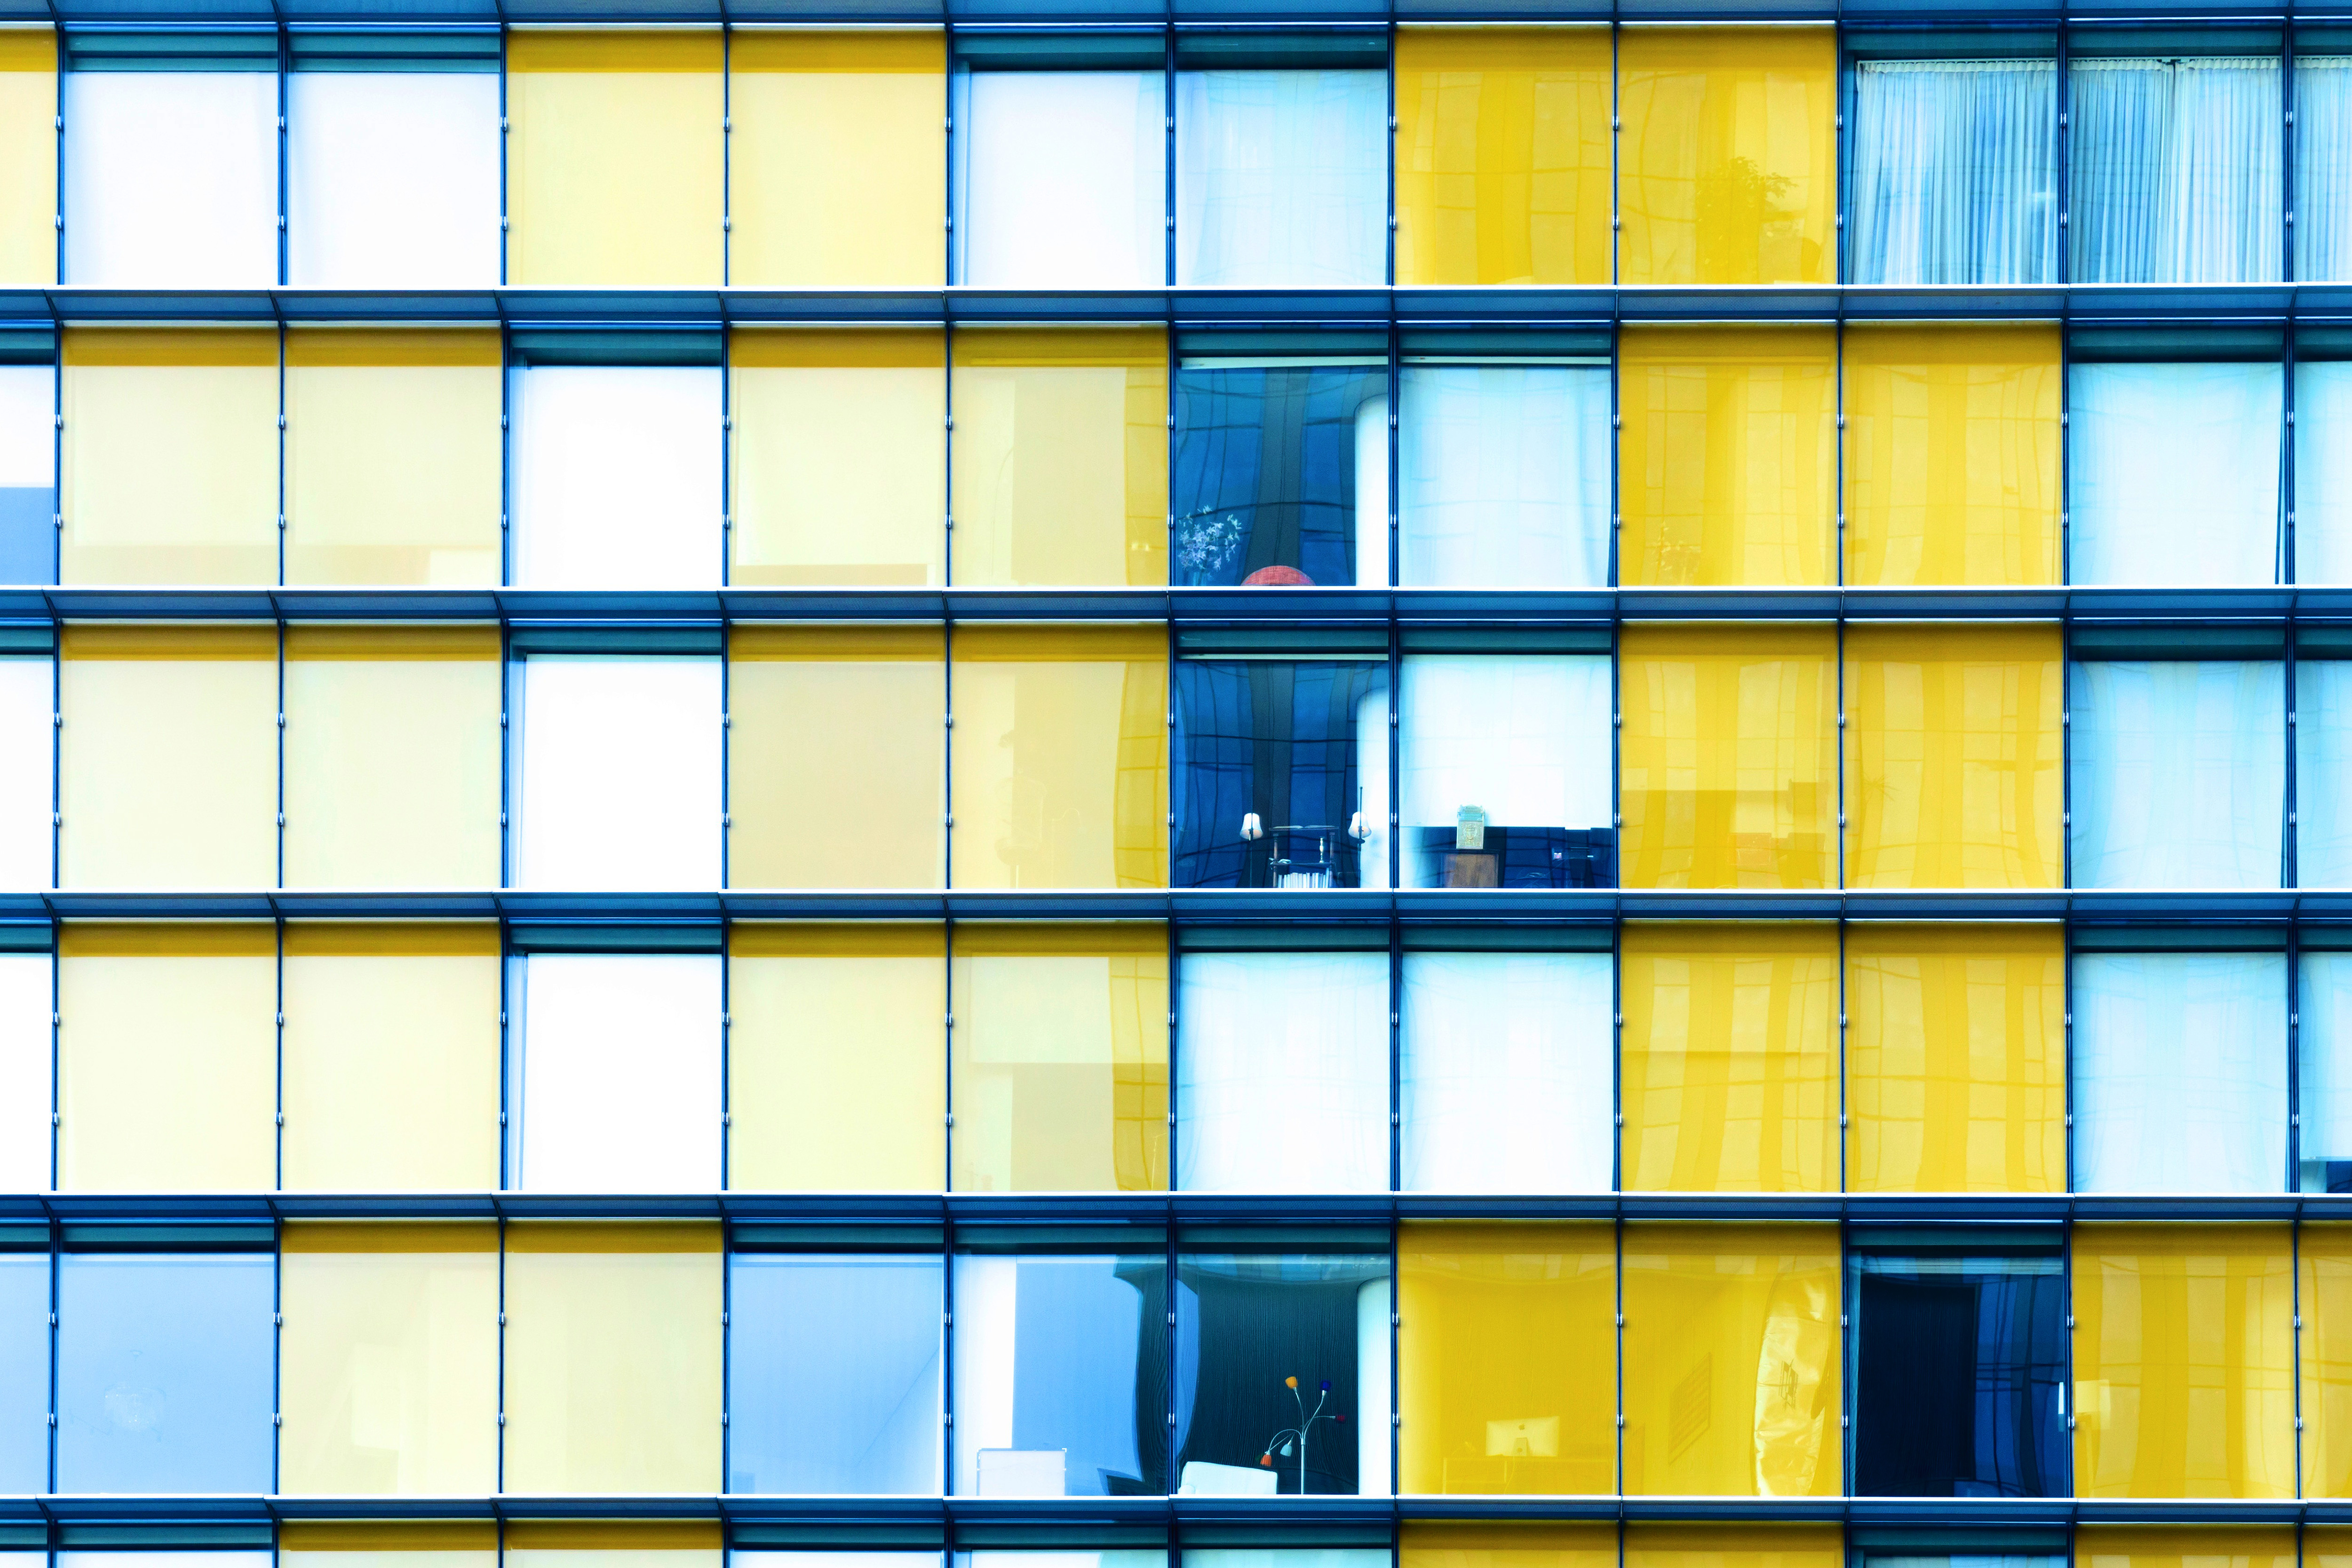
blue, yellow, line, architecture, Colorfulness, window, rectangle, facade, glass, Tints and shades, building, symmetry, design, pattern, Material property, parallel, square, Window film, daylighting, reflection, Transparent material